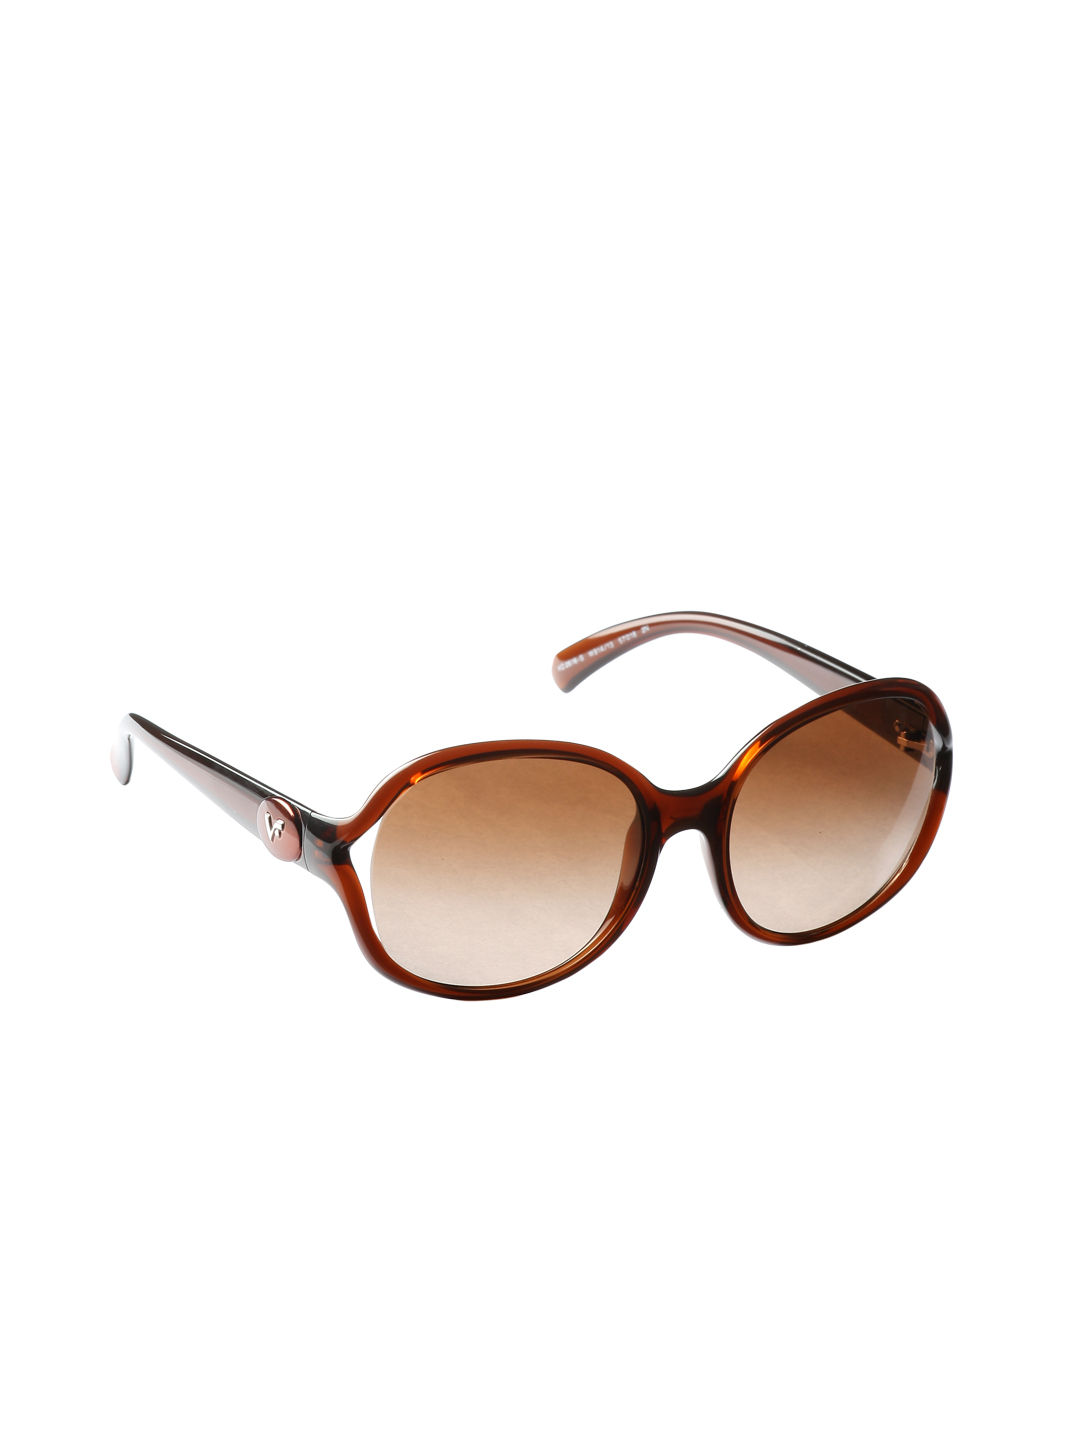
Vogue Women Brown Sunglasses
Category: Accessories / Eyewear / Sunglasses
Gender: Women
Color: Brown
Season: Winter 2016
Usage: Casual